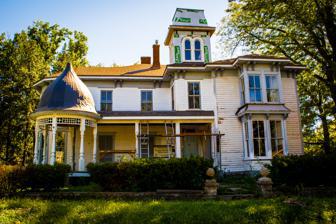
Building: I. O. Pickering House
Country: United States of America
Year built: 1878
Historic house in Kansas, United States United States historic place I. O. Pickering House U.S. National Register of Historic Places The I. O. Pickering House in 2013 Show map of Kansas Show map of the United States Location 507 West Park Street, Olathe, Kansas Coordinates 38°53′1″N 94°49′28″W / 38.88361°N 94.82444°W / 38.88361; -94.82444 Area 1 acre (0.40 ha) Built 1878 ( 1878 ) Architectural style Stick/eastlake, Italianate NRHP reference No. 80001468 Added to NRHP December 1, 1980 The I. O. Pickering House is a historic house in Olathe, Kansas , U.S.. It was built in 1878 for Isaac O. Pickering, who served as the mayor of Olathe from 1878 to 1885. It remained in the Pickering family until 1960. It has been listed on the National Register of Historic Places since December 1, 1980. References